Paul v. Clinton

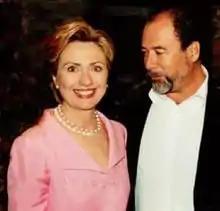
Hillary Clinton and Peter Paul at the Gala Hollywood Farewell Salute to President Clinton.

Paul v. Clinton was a civil lawsuit filed by Peter F. Paul, the plaintiff, against the defendants, former President Bill Clinton, and his wife, former First Lady Hillary Clinton. The Clintons were accused of alleged swindling of Paul's money and interference in his business dealings on June 19, 2001 in Los Angeles. James Levin, a Democratic Party fundraiser close to the Mr. Clinton and a Chicago business man, as well as two producers of the star-studded fundraiser, Gala Hollywood Farewell Salute to President Clinton, Aaron Tonken, a protege of Paul, and Gary Smith, were also named defendants in the suit. Paul alleged that he spent more than $1.9 million of his own personal funds to organize and sponsor the event held on August 12, 2000. The fundraiser was held on the eve of the Democratic National Convention, during Hillary Clinton's first Senate race. The fundraiser attracted many stars, such as Cher, Brad Pitt, John Travolta, Diana Ross, Muhammad Ali and many others. He claimed that the reason he financed the fundraiser and other events for Hillary Clinton was that her husband allegedly agreed to join the board of the company Paul co-founded with Stan Lee, Stan Lee Media, after he left the Oval Office in January 2001. However, Paul said that these promises were never fulfilled. Although he contended the event cost close to $2 million, the campaign reports filed with the Federal Election Commission at the time estimated at $500,000.